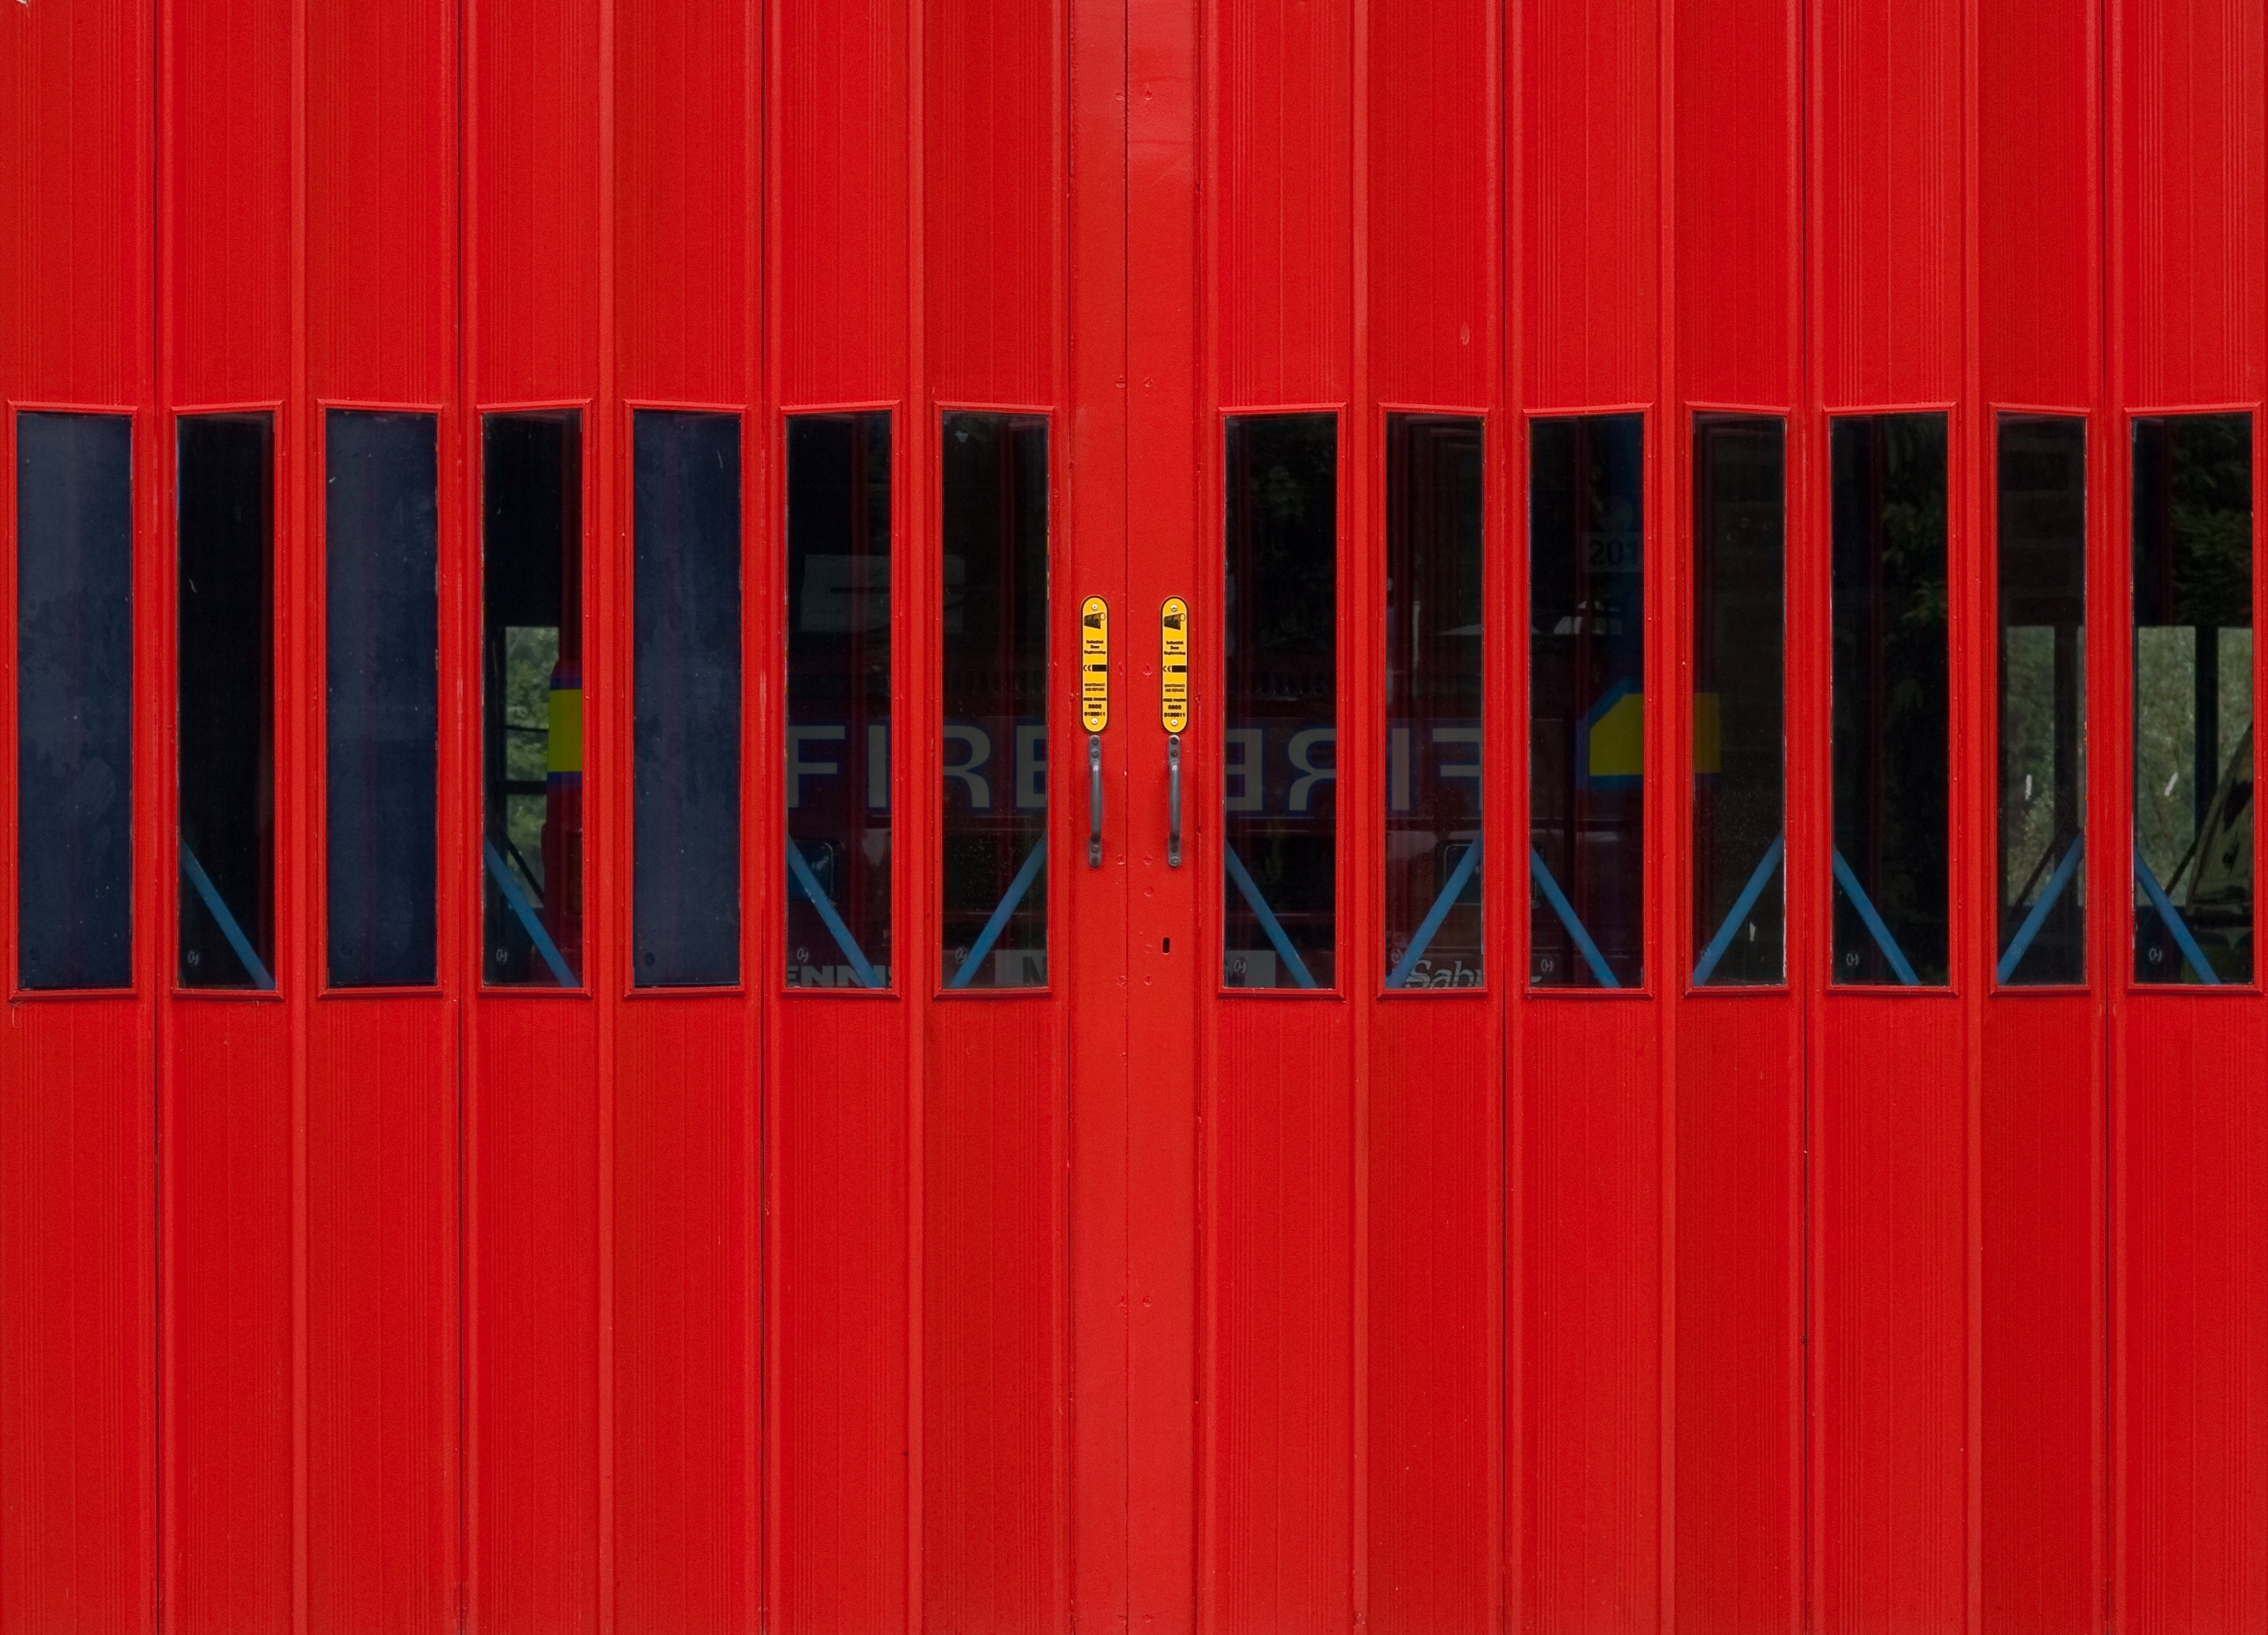
building, line, red, exit, entrance, color, flag, station, curtain, fire, exterior, door, fire engine, fire station, interior design, textile, stage, fire department, design, front, department, modern art, garage doors, red doors, window covering, window treatment